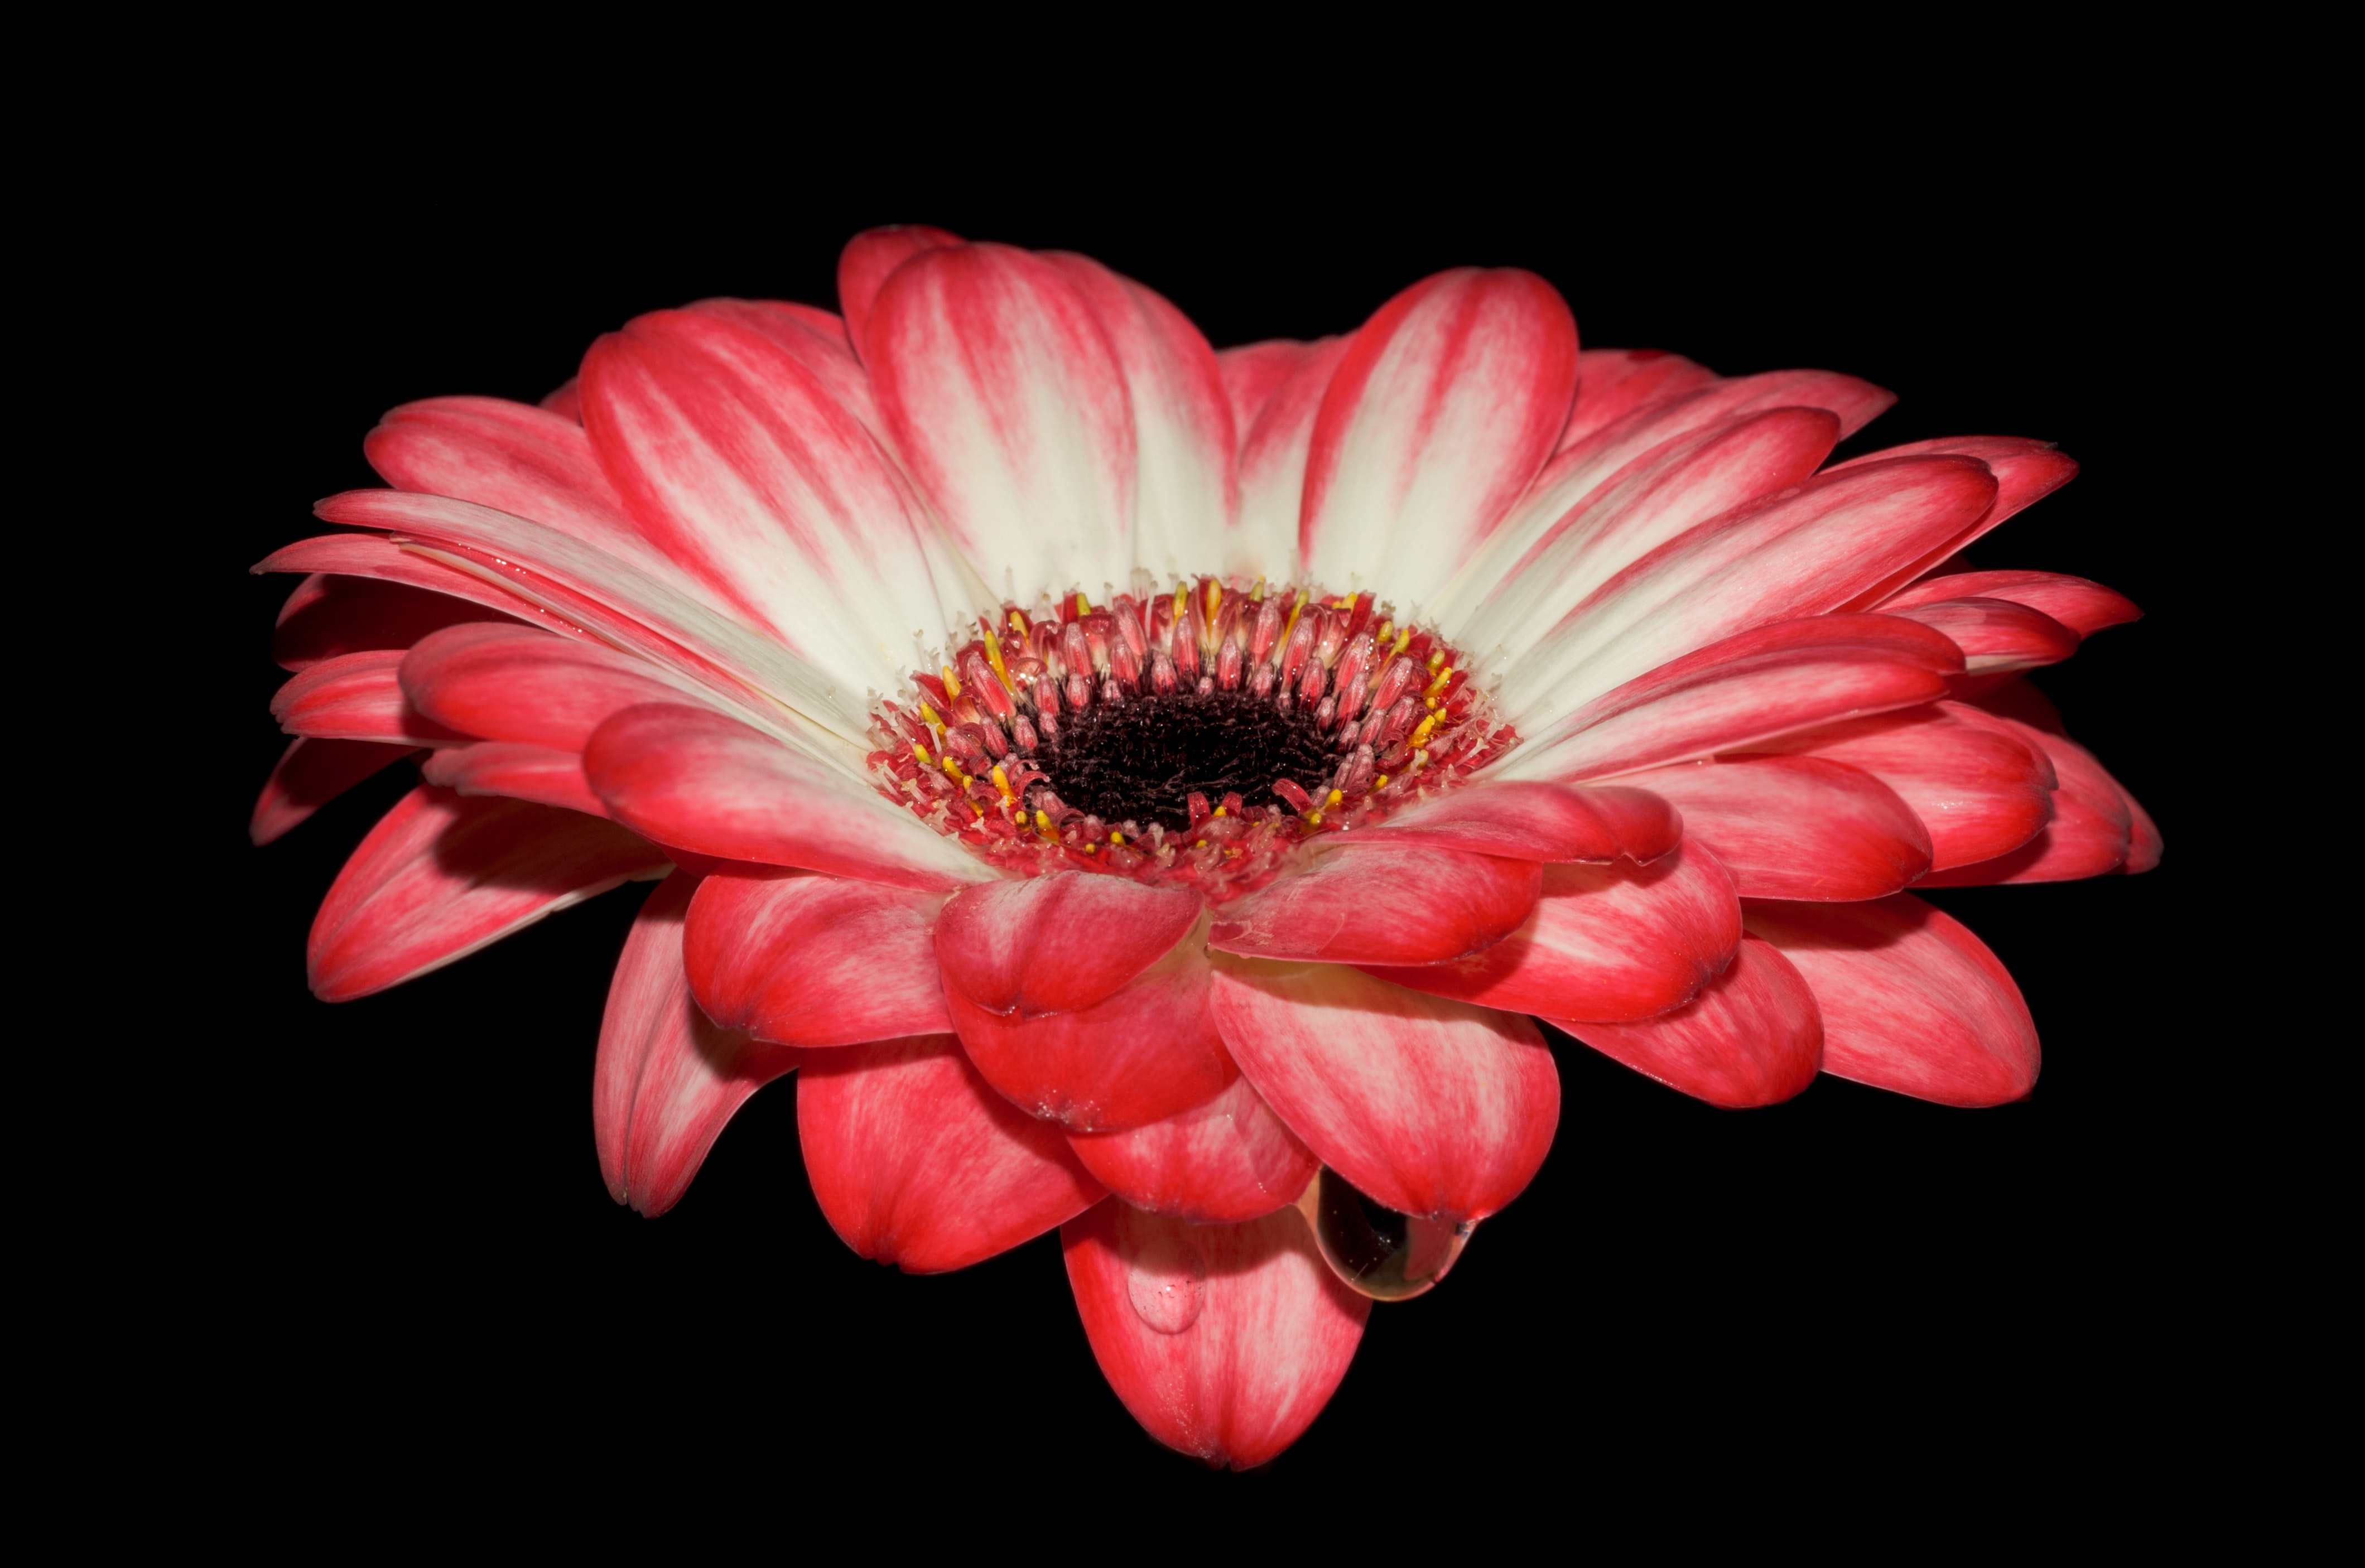
barberton daisy, petal, gerbera, flower, pink, red, still life photography, plant, close up, flowering plant, cut flowers, gazania, african daisy, daisy family, annual plant, artificial flower, still life